Alexander Vidal

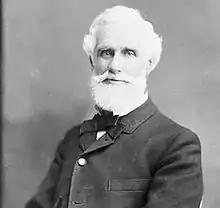
Alexander Vidal Source: Library and Archives Canada

Alexander Vidal (4 August 1819 – 18 December 1906) was an Ontario land surveyor, banker, and political figure. He was a Conservative member of the Senate of Canada for Sarnia division from 1873 to 1906.